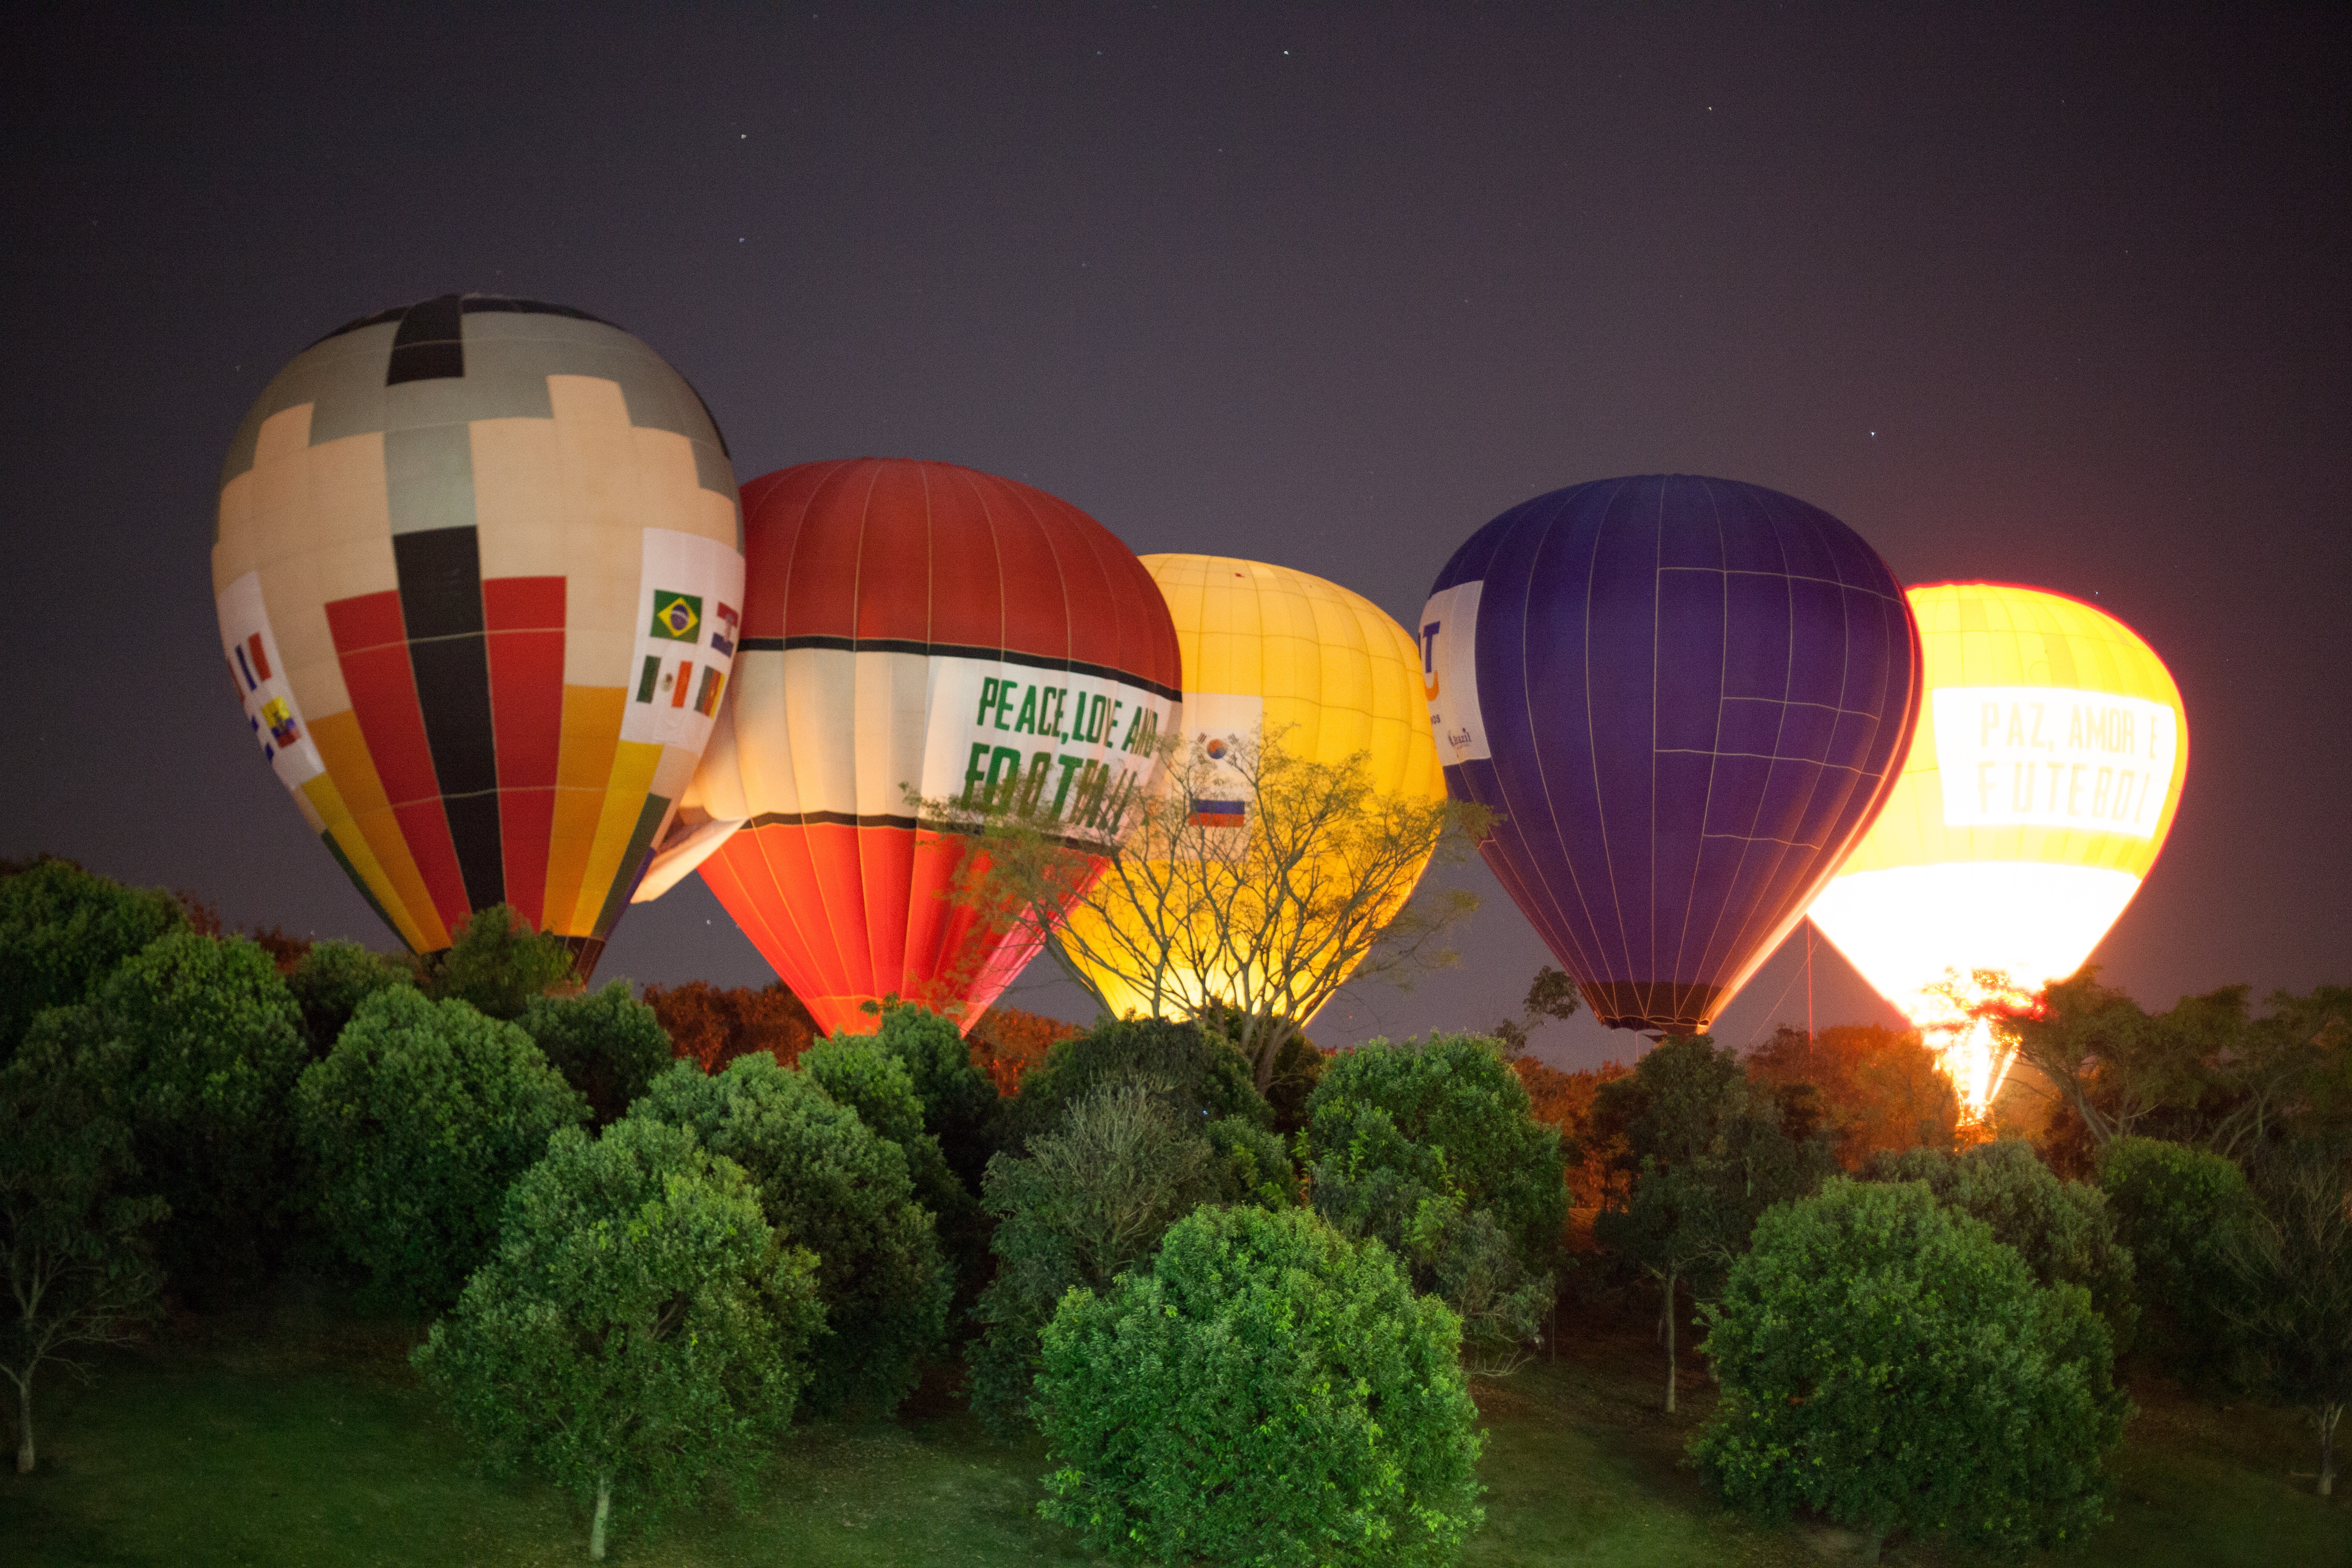
balloon, hot air balloon, aircraft, vehicle, toy, hot air ballooning, balloon flight, atmosphere of earth